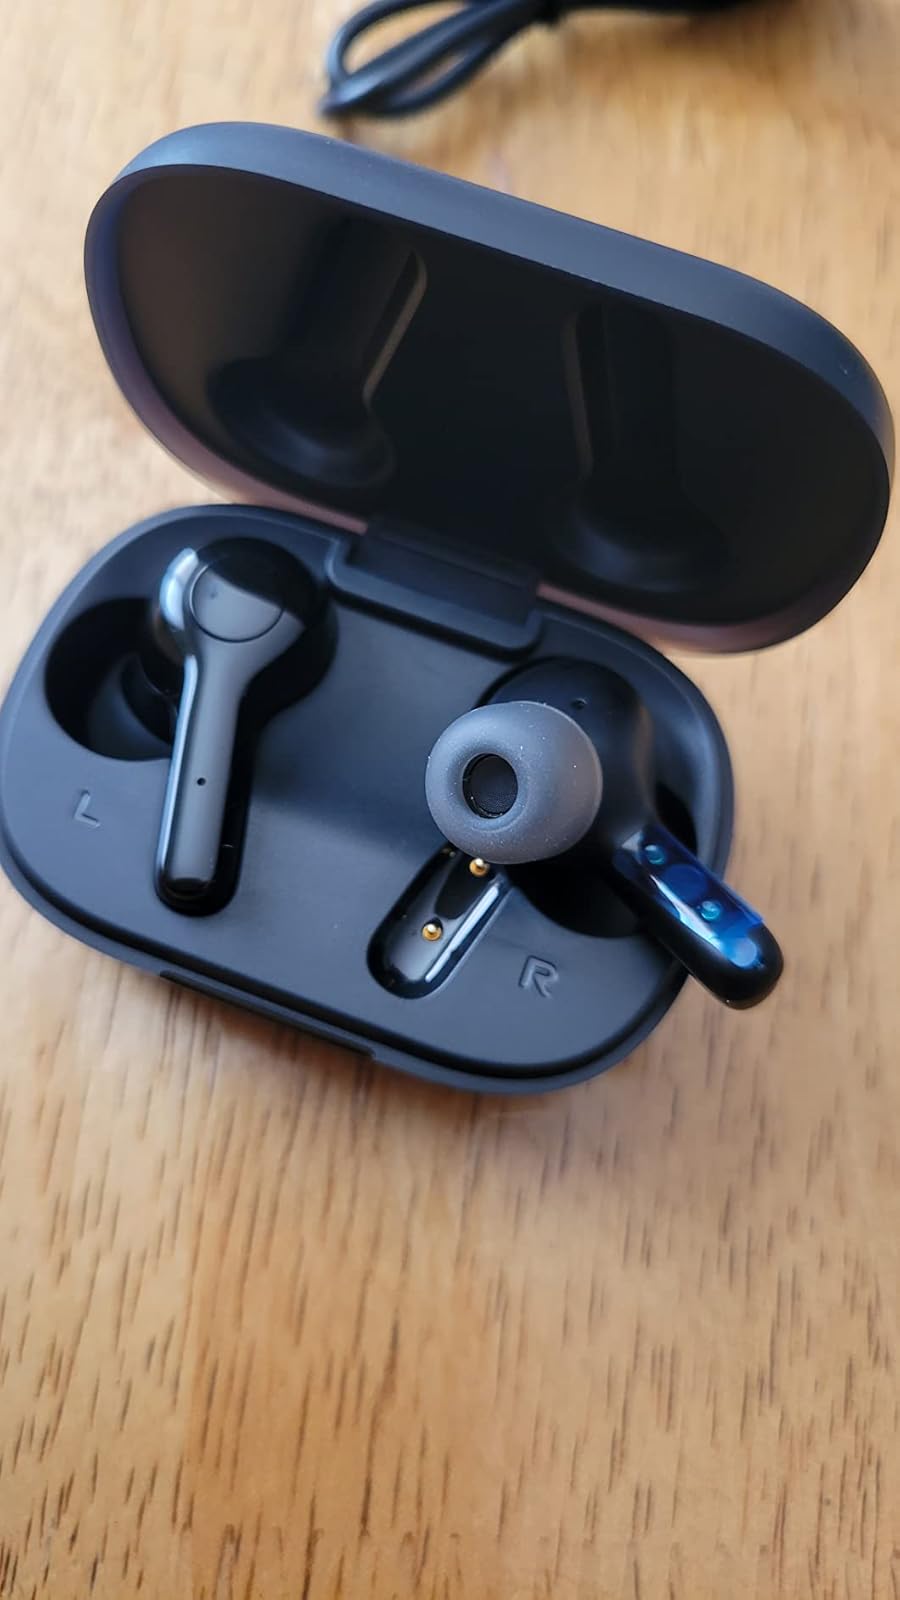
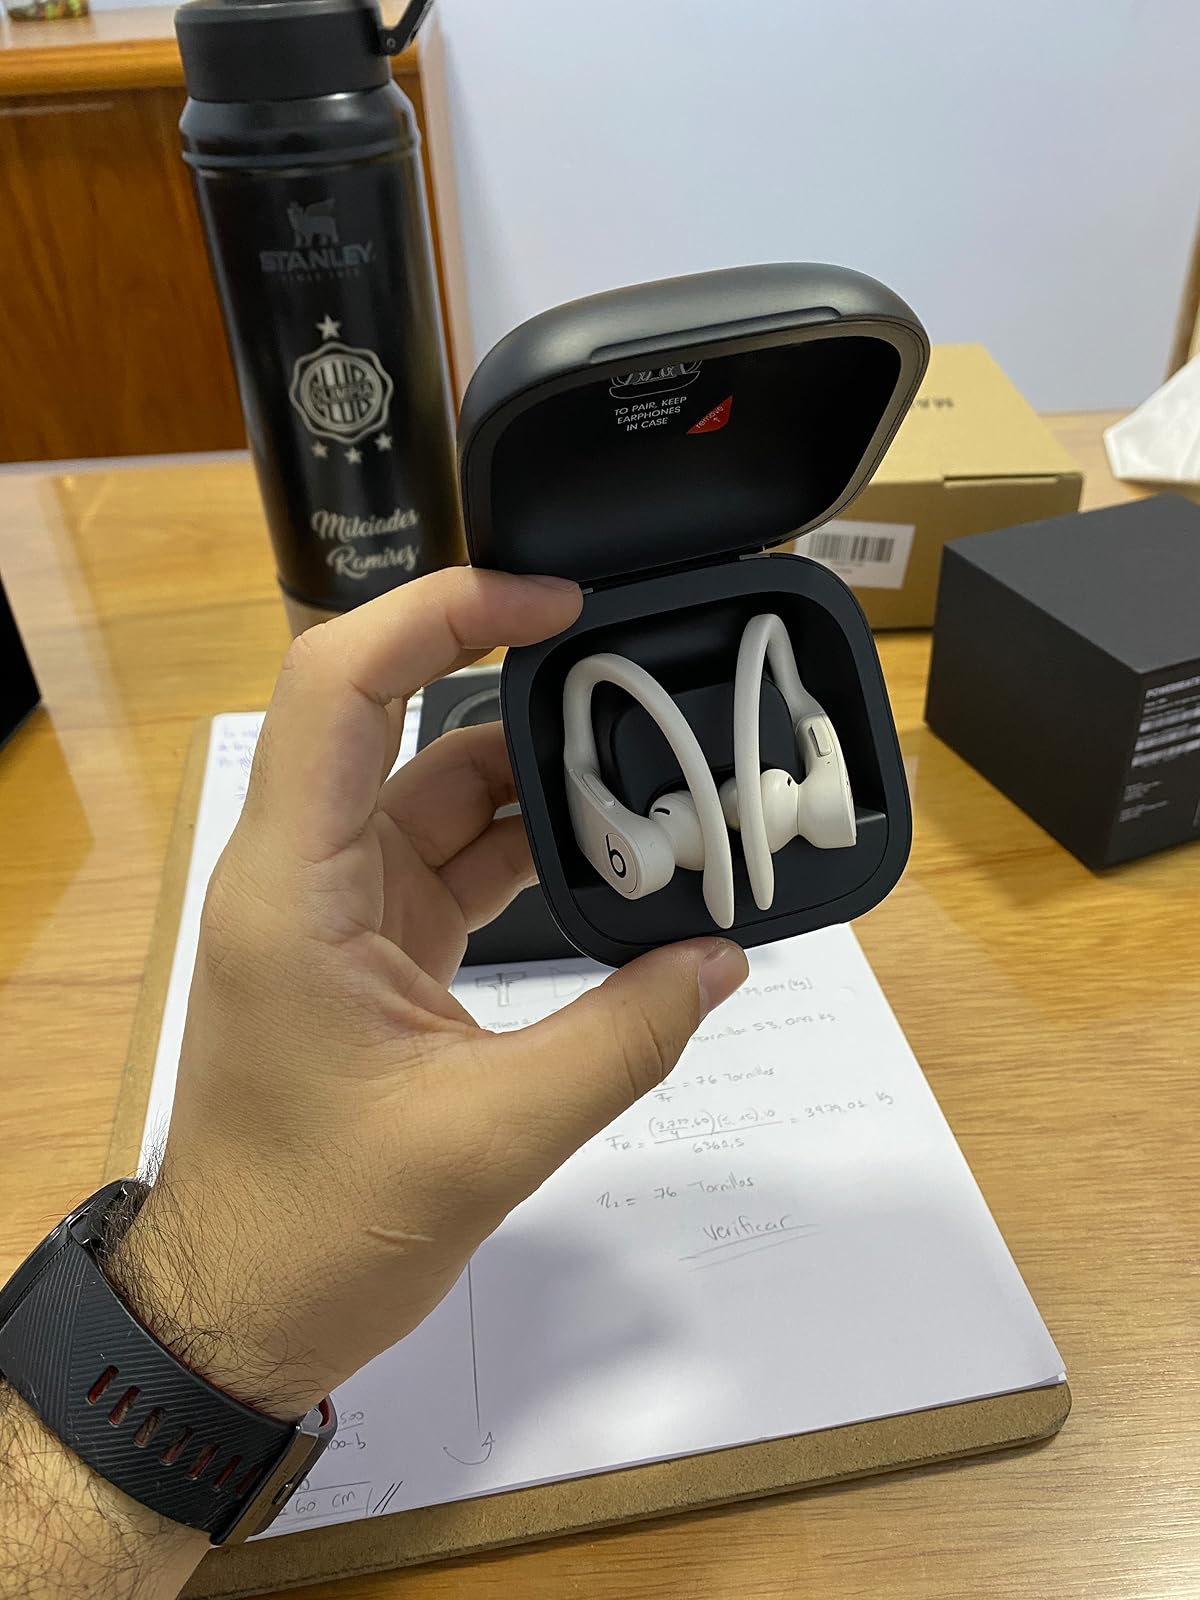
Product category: earbuds
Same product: no